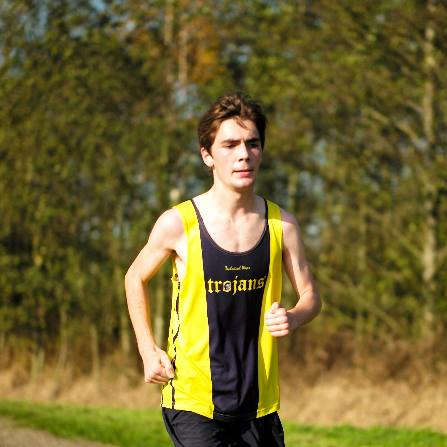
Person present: Yes